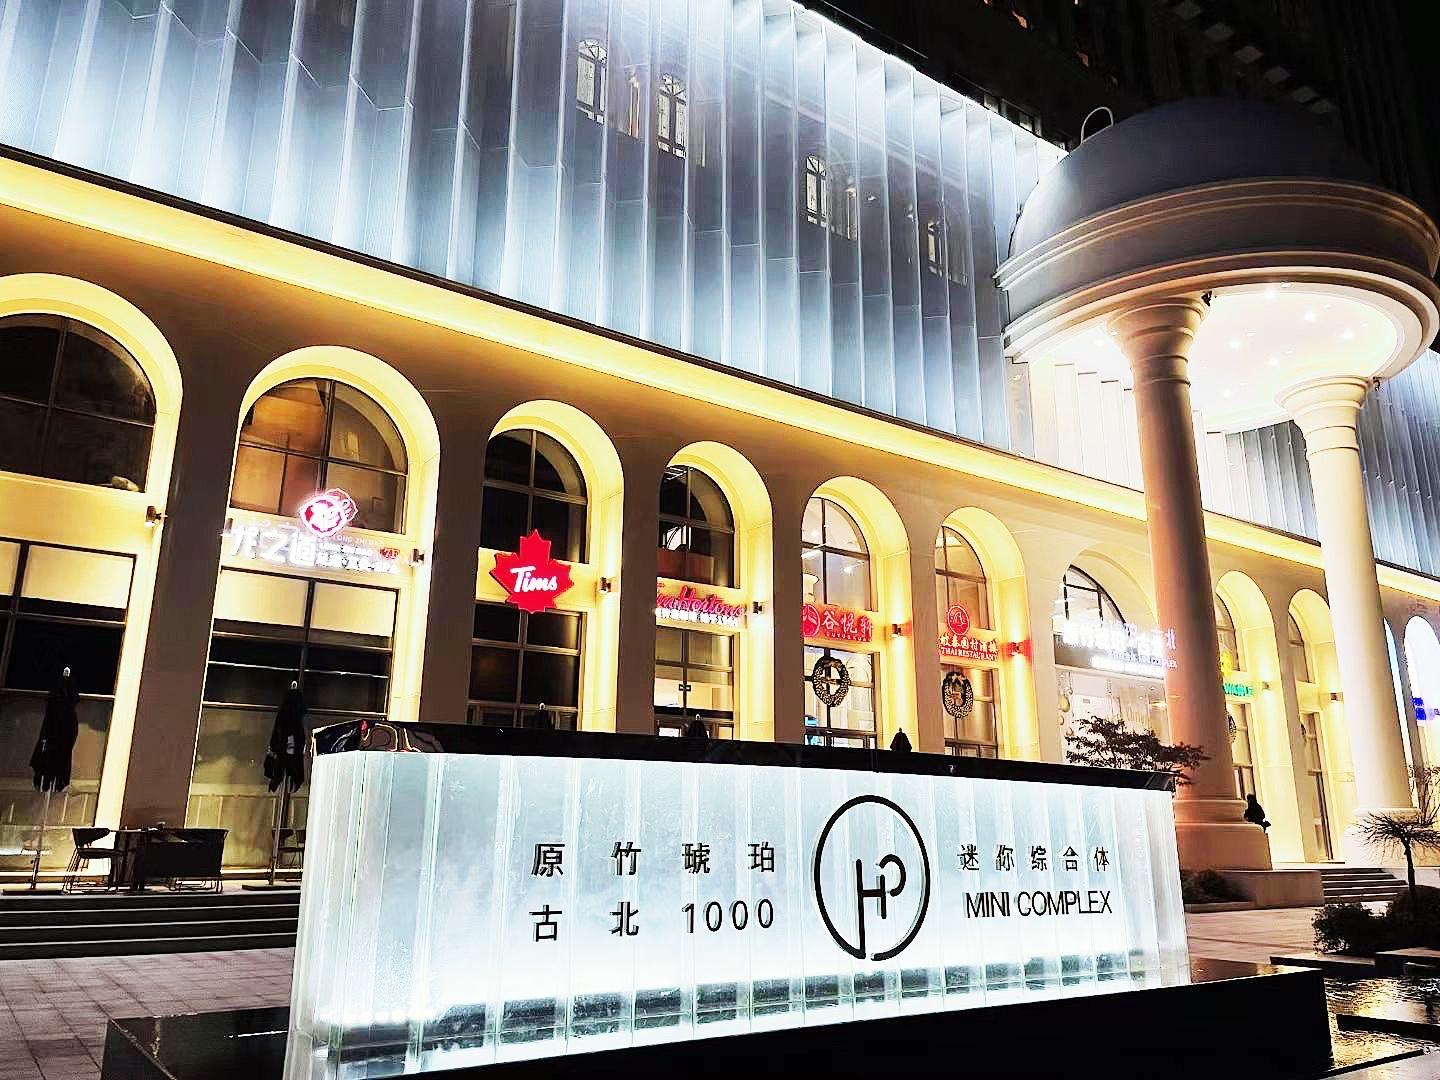
地标名称：上海原竹琥珀·迷你综合体
所在城市：上海市·闵行区